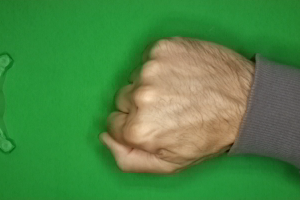
Label: rock